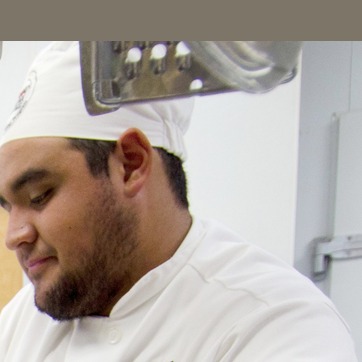
Material: hair